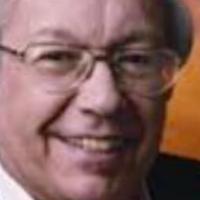
Age group: age 56-65